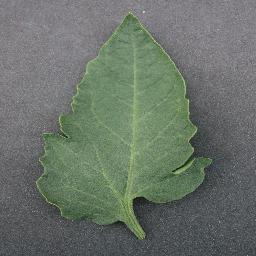
Label: Tomato___healthy